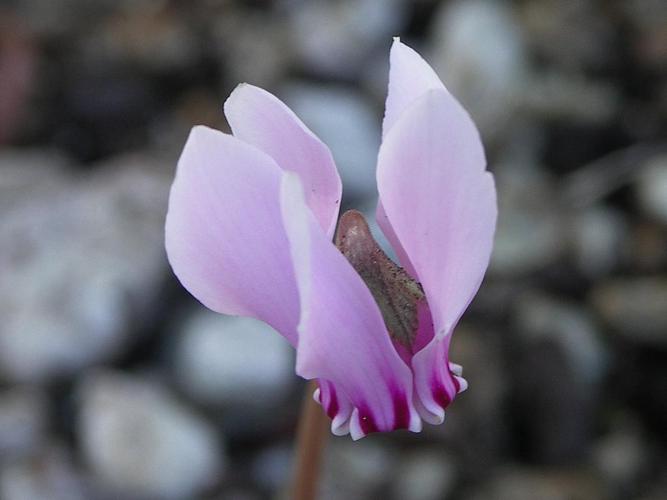
Label: cyclamen